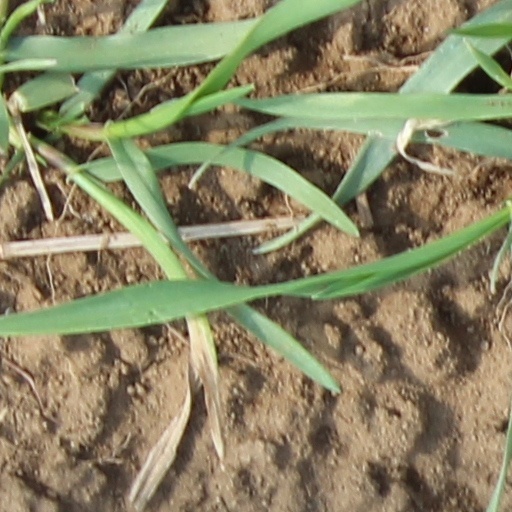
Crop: wheat